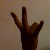
The image shows a hand gesture representing the number 7 in Indian Sign Language.